San Marino

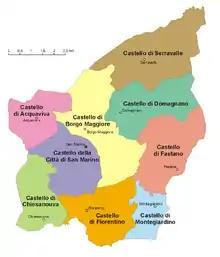
" of San Marino

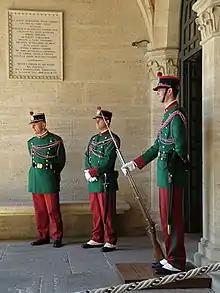
Guards of the Rock

San Marino has the political framework of a parliamentary representative democratic republic: the captains regent are heads of state, and there is a pluriform multi-party system. Executive power is exercised by the government. Although there is no formal head of government, the secretary for foreign and political affairs is in many ways equal to the prime minister in other countries. Legislative power is vested in both the government and the Grand and General Council. The judiciary is independent of the executive and the legislature.